Pliosaurus

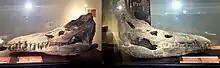
Skull of "Pliosaurus rossicus" Novozhilov, 1948

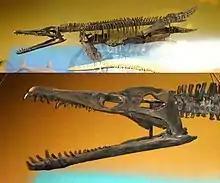
Cast skeleton and skull of "Pliosaurus rossicus", Wyoming Dinosaur Center

"P. rossicus" was first described and named by Nestor Ivanovich Novozhilov in 1948. The specific name is derived from the name of Russia, where the holotype was found. The holotype of "P. rossicus", PIN 304/1 housed at Paleontological Institute, Russian Academy of Sciences, consists of cranial and some postcranial remains of a relatively small pliosaur. It was collected at the right bank of the Volga River, of Chuvashia, European part of Russia, from the Buinsk Mine oil shales, "Dorsoplanites panderi" ammonite zone, dating to the middle Volgian stage (also known as middle Tithonian). Novozhilov (1964) later also described some pectoral remains associated with the holotype. The holotype preserved trihedral teeth like other members of "Pliosaurus", and bears 6 tooth pairs in the mandibular symphysis, similar to OUMNH J.10454. Halstead (1971) reassigned this species to "Liopleurodon" based on this symphyseal tooth count, but Knutsen (2012) and Benson "et al." (2013) referred it back to "Pliosaurus", as it exhibits the diagnostic traits of the genus such as trihedral teeth. PIN 304/1 has also been interpreted as a juvenile by both Halstead (1971) and Storrs "et al." (2000) based on its relatively small size and poorly developed dorsal blade and anteroventral ramus of the scapula.